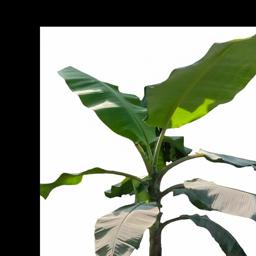
Label: MALBHOG LEAF